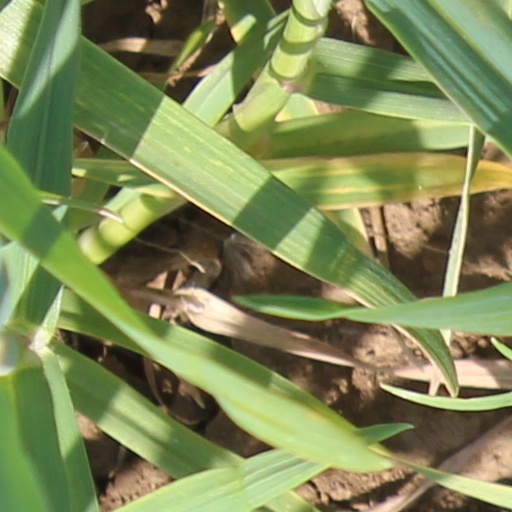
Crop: wheat